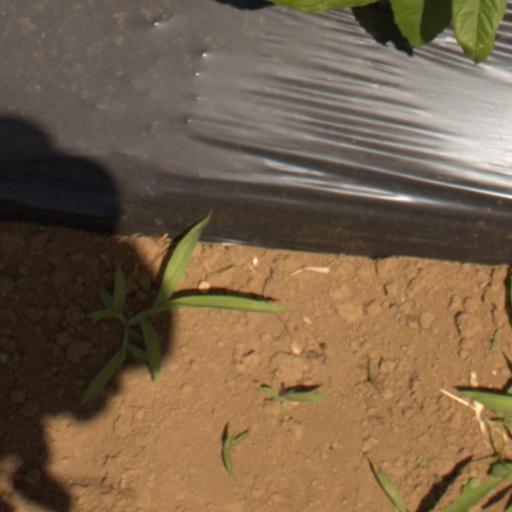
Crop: Jerusalem artichoke